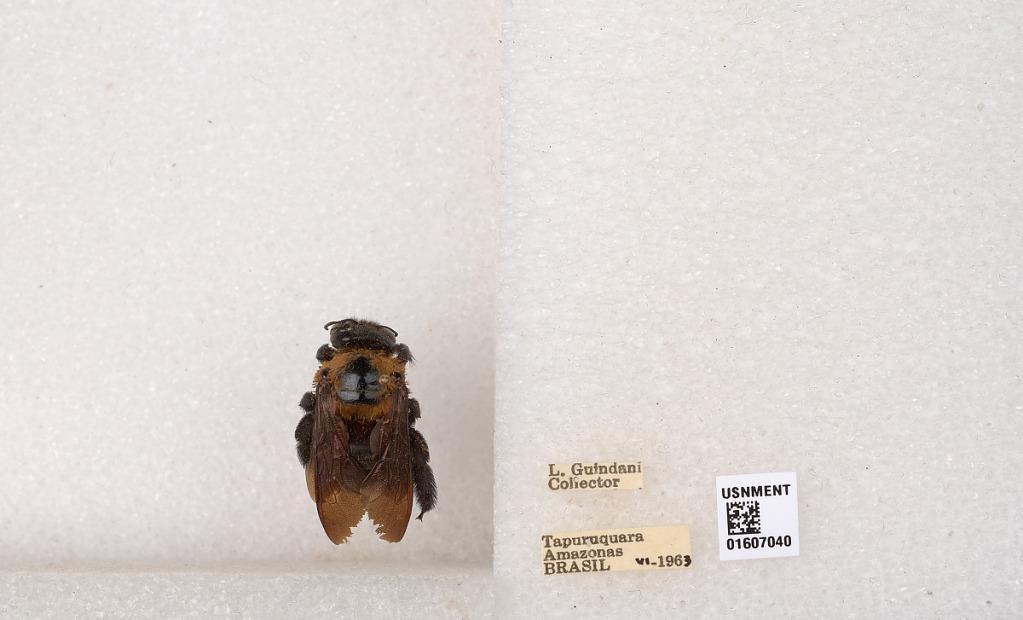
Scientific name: Xylocopa (Neoxylocopa) aurulenta (Fabricius)
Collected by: L. Guindani
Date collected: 1963-6-1
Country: Brazil
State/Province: Amazonas
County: Santa Isabel do Rio Negro
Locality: Tapuruquara
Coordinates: -0.41389, -65.0192